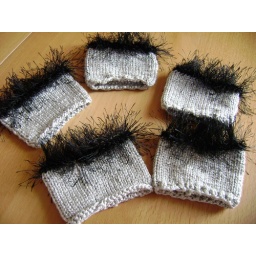
The silver yarn is Paton's Brilliant in &amp;quot;White Twinkle.&amp;quot; The black is, but of course, Lion Brand Fun Fur.